The Problem We All Live With

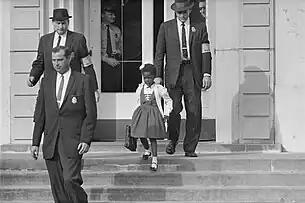
Ruby Bridges with US Marshals in 1960

The painting was originally published as a centerfold in the January 14, 1964, issue of "Look". Rockwell had ended his contract with the "Saturday Evening Post" the previous year due to frustration with the limits the magazine placed on his expression of political themes, and "Look" offered him a forum for his social interests, including civil rights and racial integration. Rockwell explored similar themes in "Murder in Mississippi" and "New Kids in the Neighborhood"; unlike his previous works for the "Post", "The Problem We All Live With" and these others place black people as sole protagonists, instead of as observers, part of group scenes, or in servile roles. Like "New Kids in the Neighborhood", "The Problem We All Live With" depicts a black child protagonist; like "Southern Justice", it uses strong light-dark contrasts to further its racial theme.